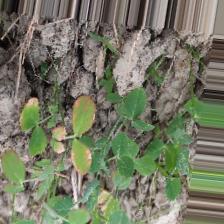
Label: Ascochyta blight